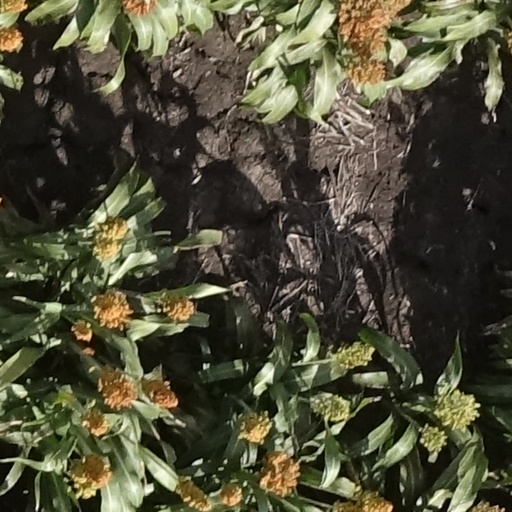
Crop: sorghum